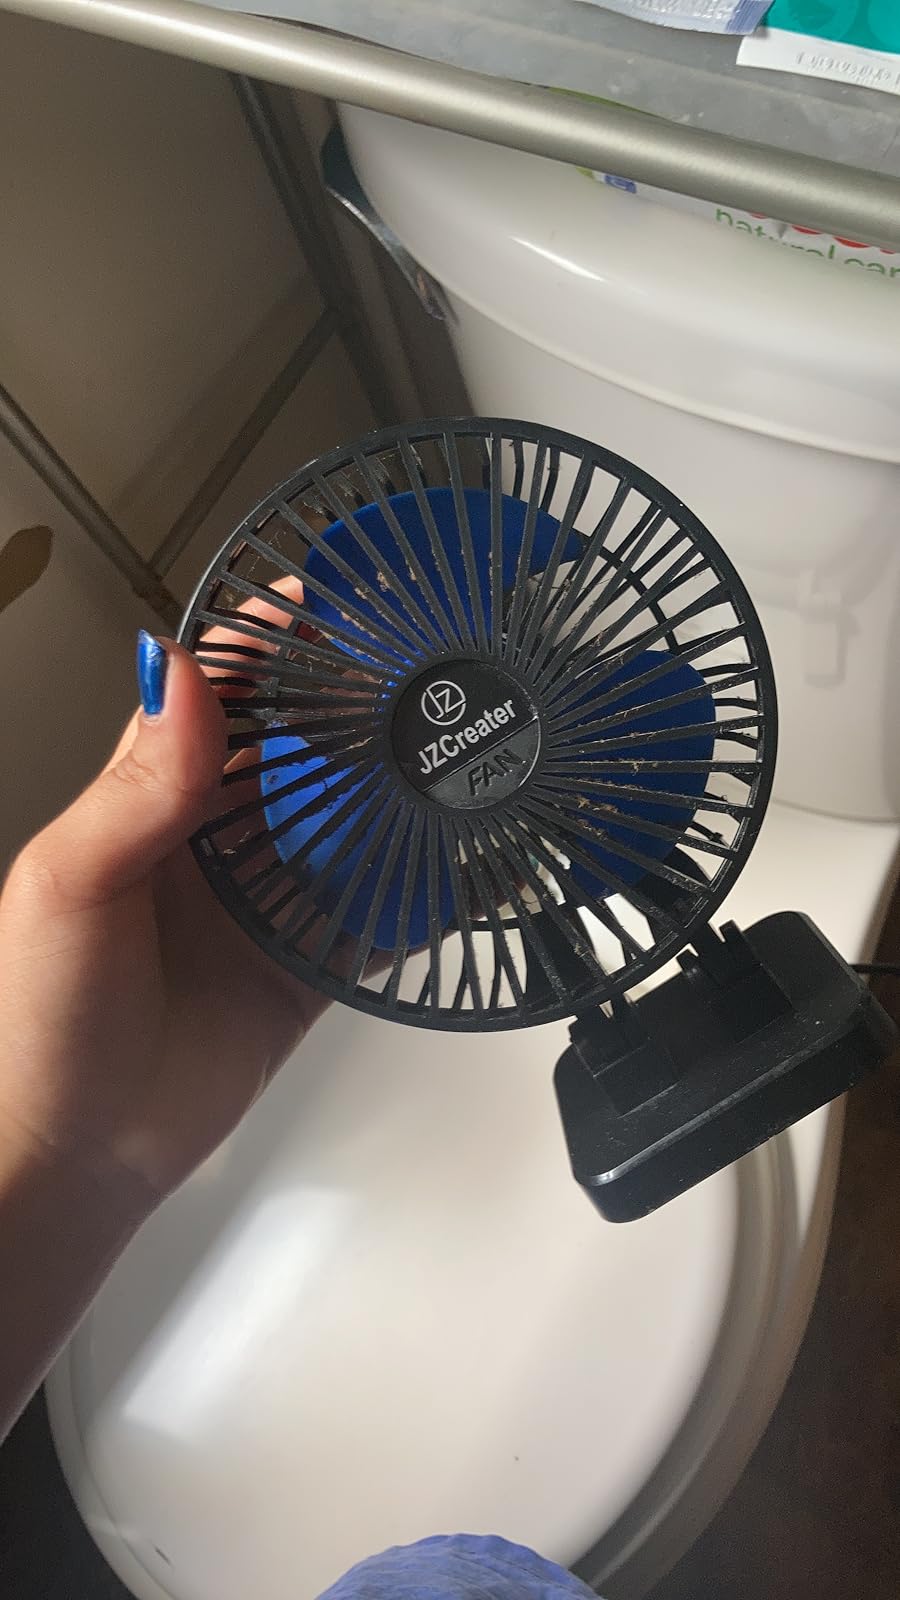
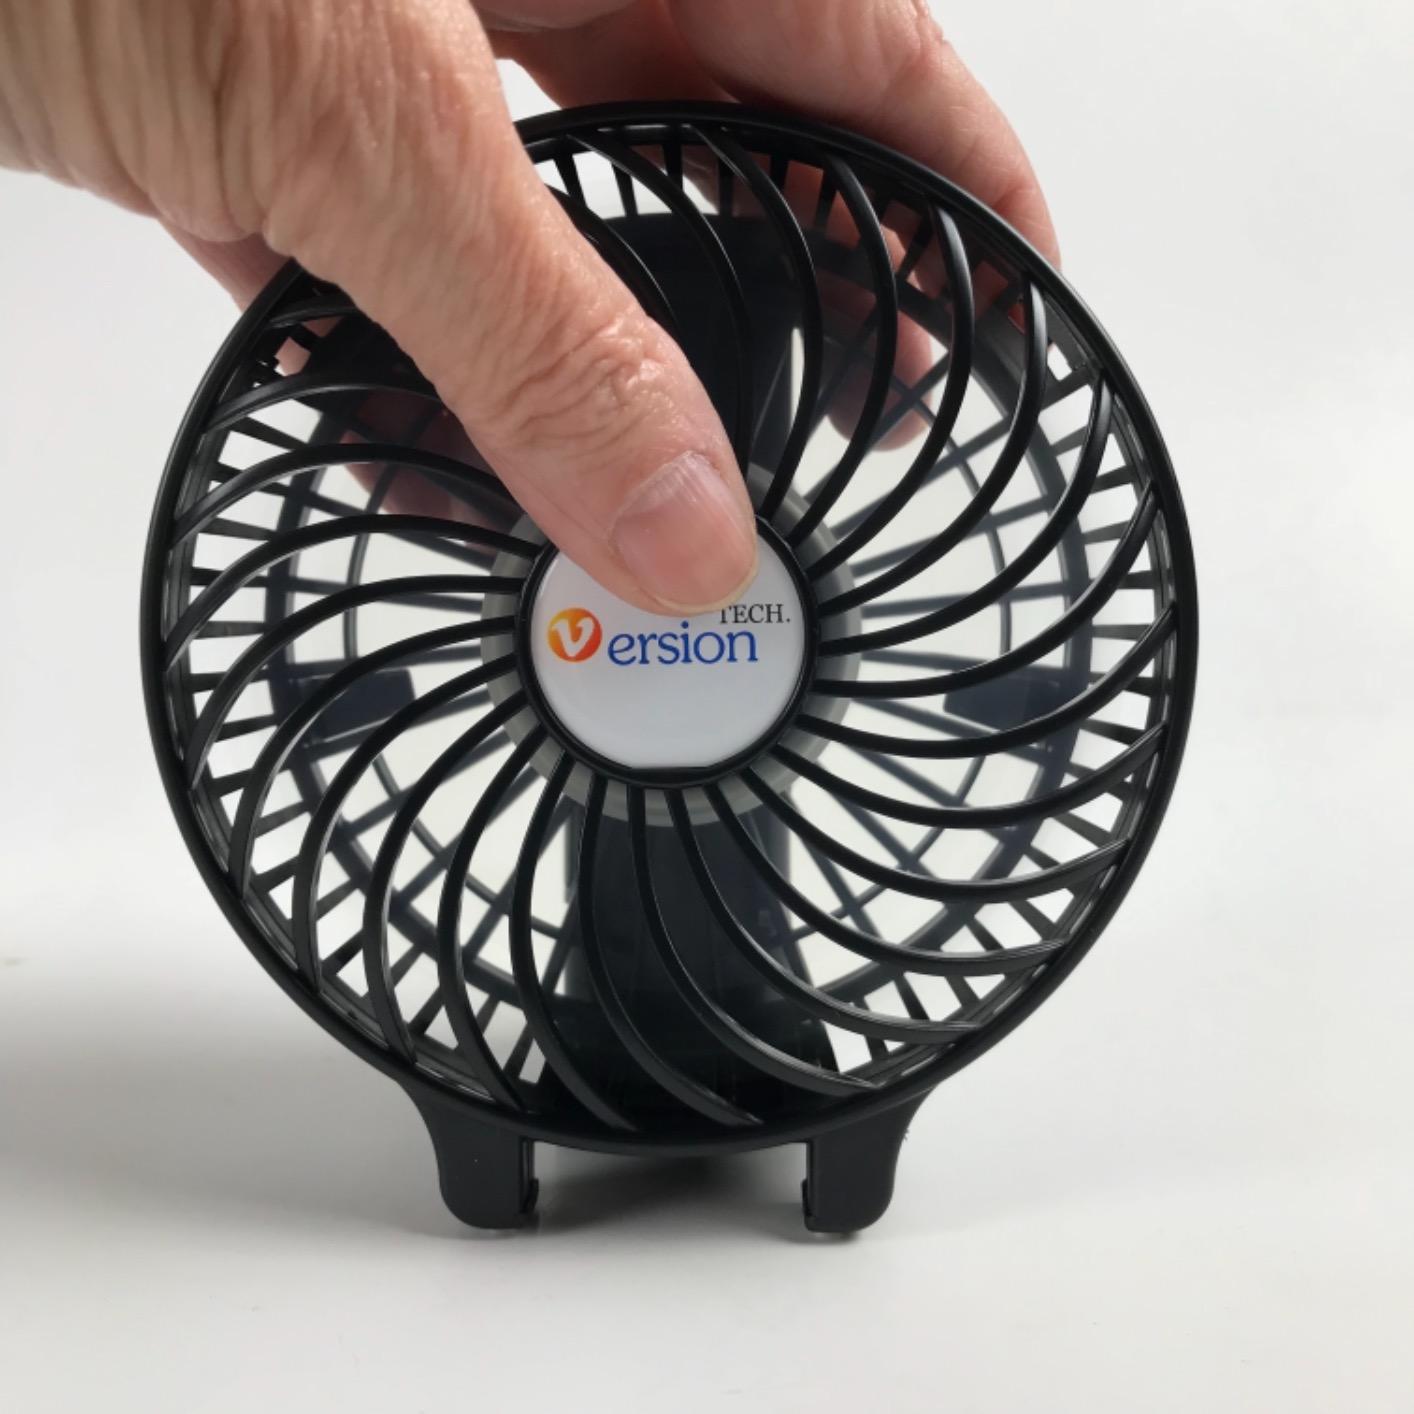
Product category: fan
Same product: no